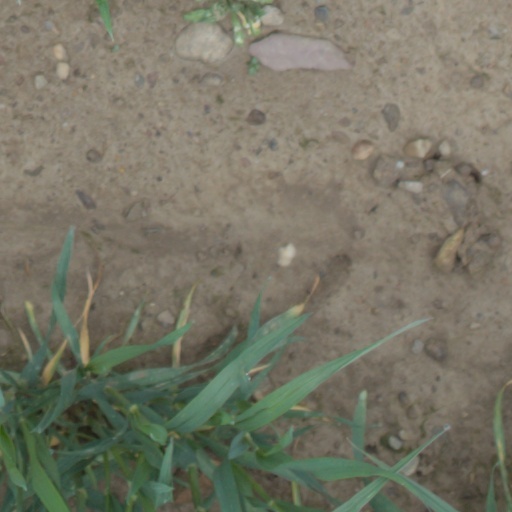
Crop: wheat